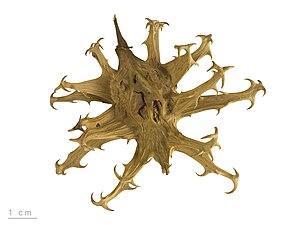
Harpagophytum est un genre de plantes de la famille des Pedaliaceae, autrement dit de la famille du sésame.